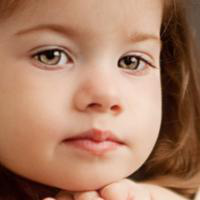
Age group: age 01-10